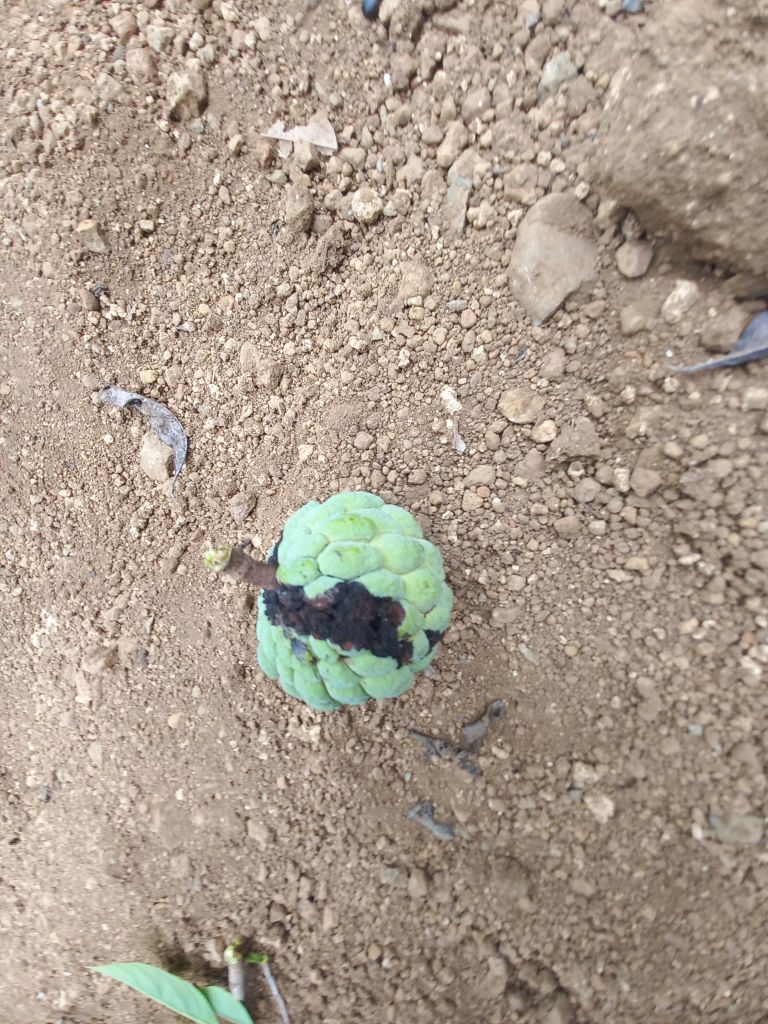
Disease label: Diplodia Rot